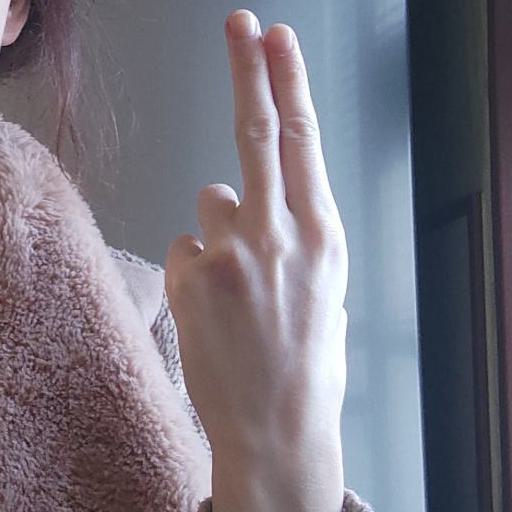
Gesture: two_up_inverted